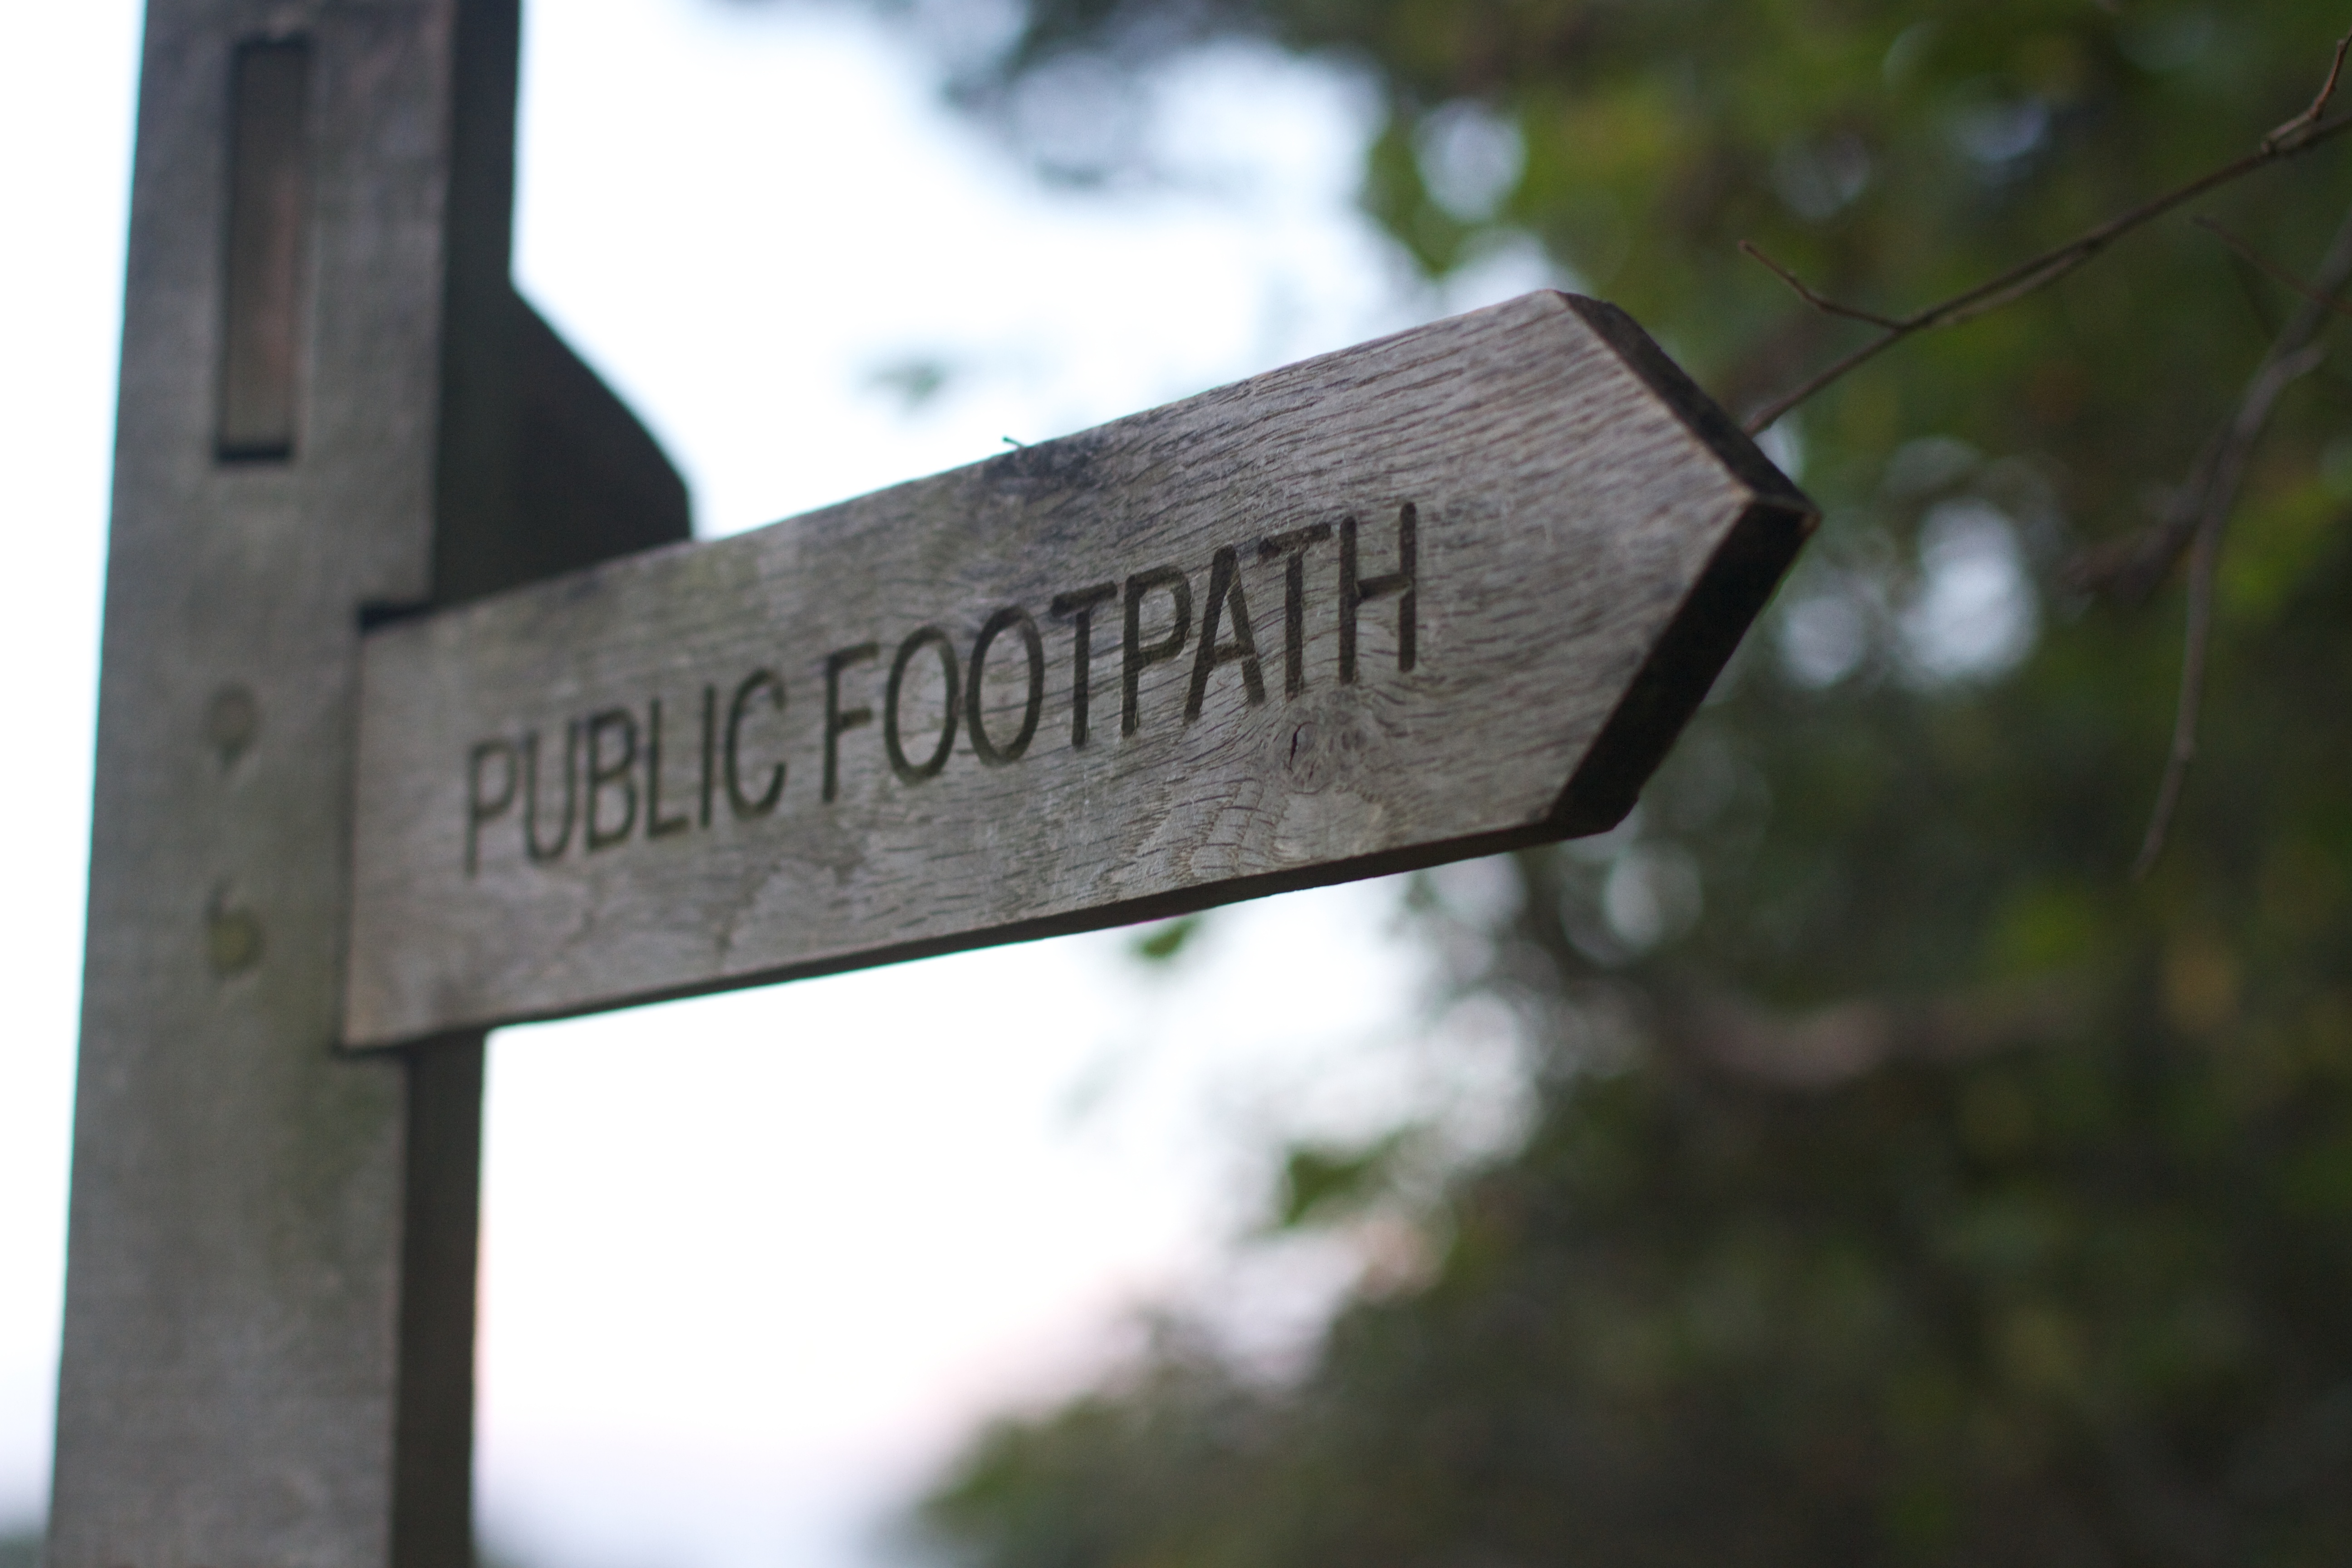
number, sign, street sign, cool image